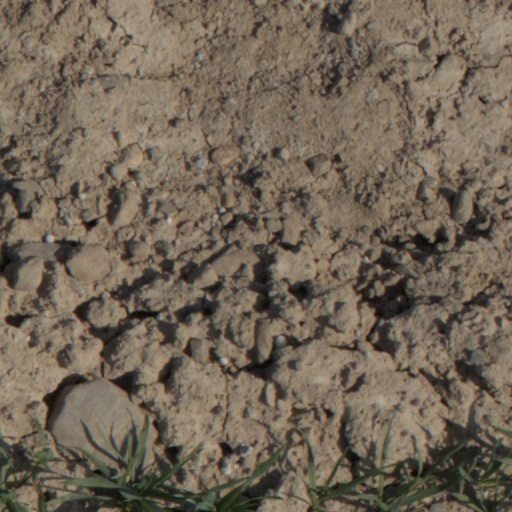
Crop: wheat